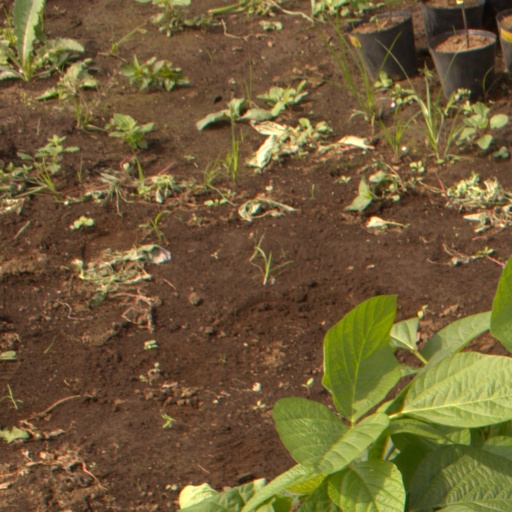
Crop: soybean